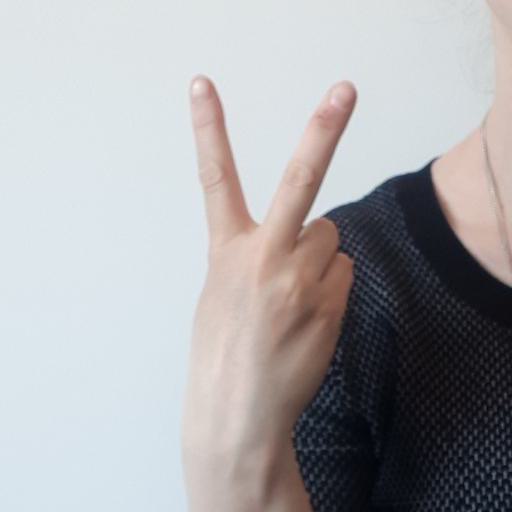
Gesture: peace_inverted